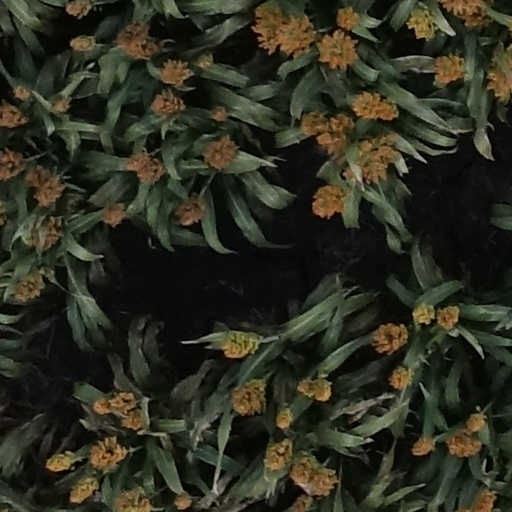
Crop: sorghum